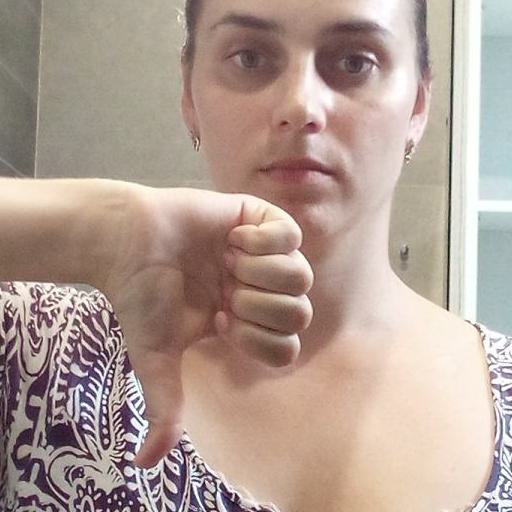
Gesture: dislike